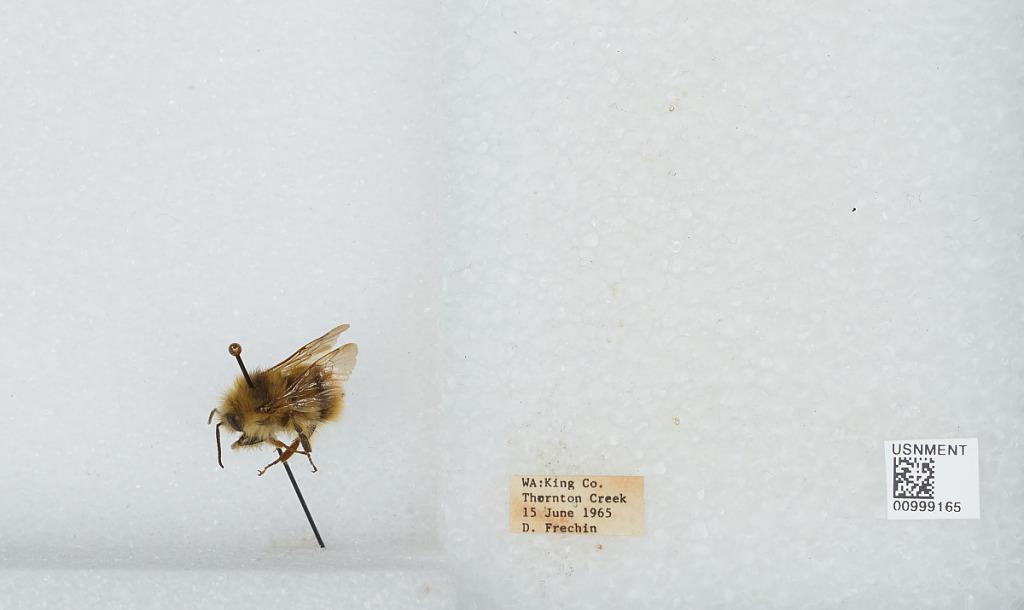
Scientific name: Bombus (Pyrobombus) mixtus Cresson
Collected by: D. Frechin
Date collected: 1965-6-15
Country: United States
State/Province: Washington
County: King
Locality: Thornton Creek
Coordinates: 47.7031, -122.309